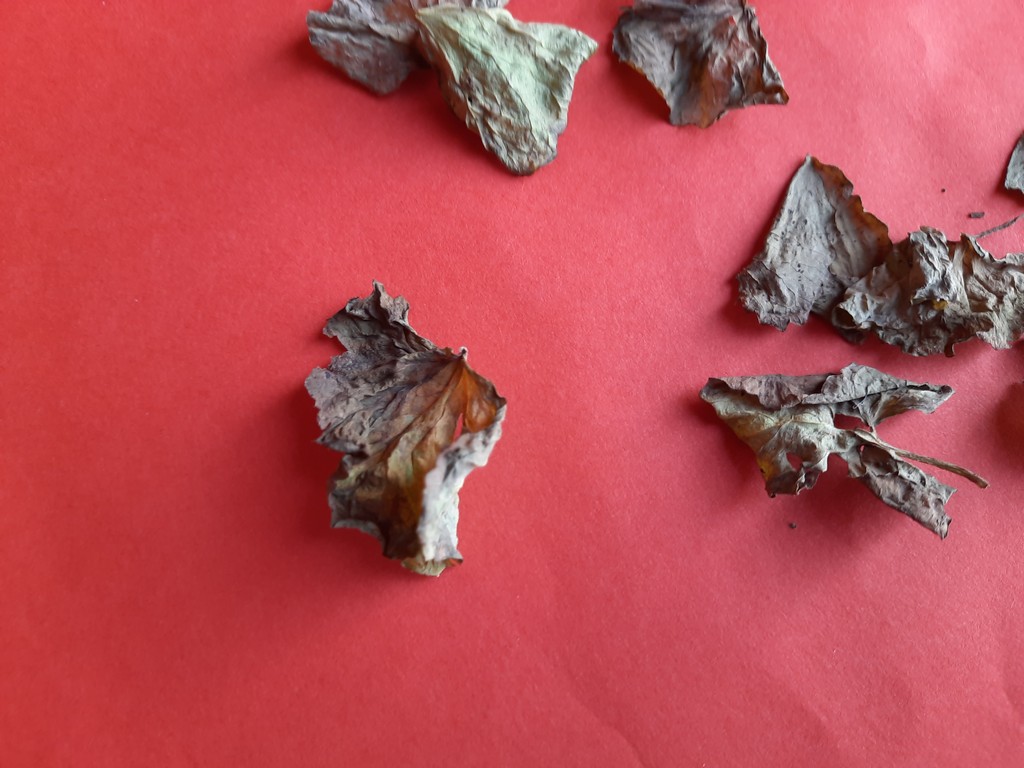
Label: Dried